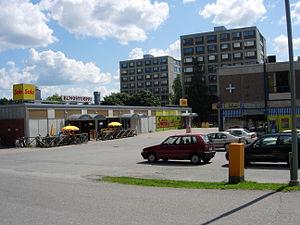
Runosmäki-Raunistula est un district de Turku en Finlande.